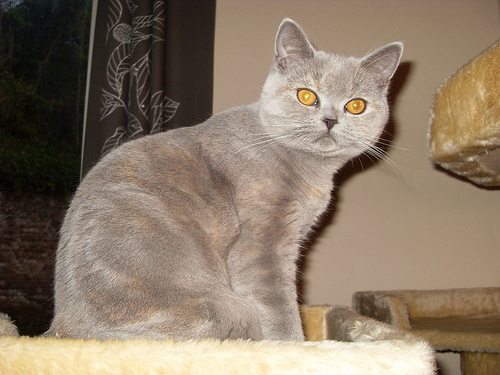
Breed: british shorthair